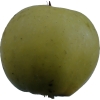
Label: Apple 13